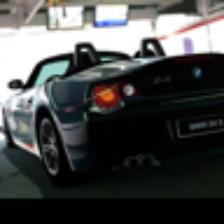
Label: NonHuman